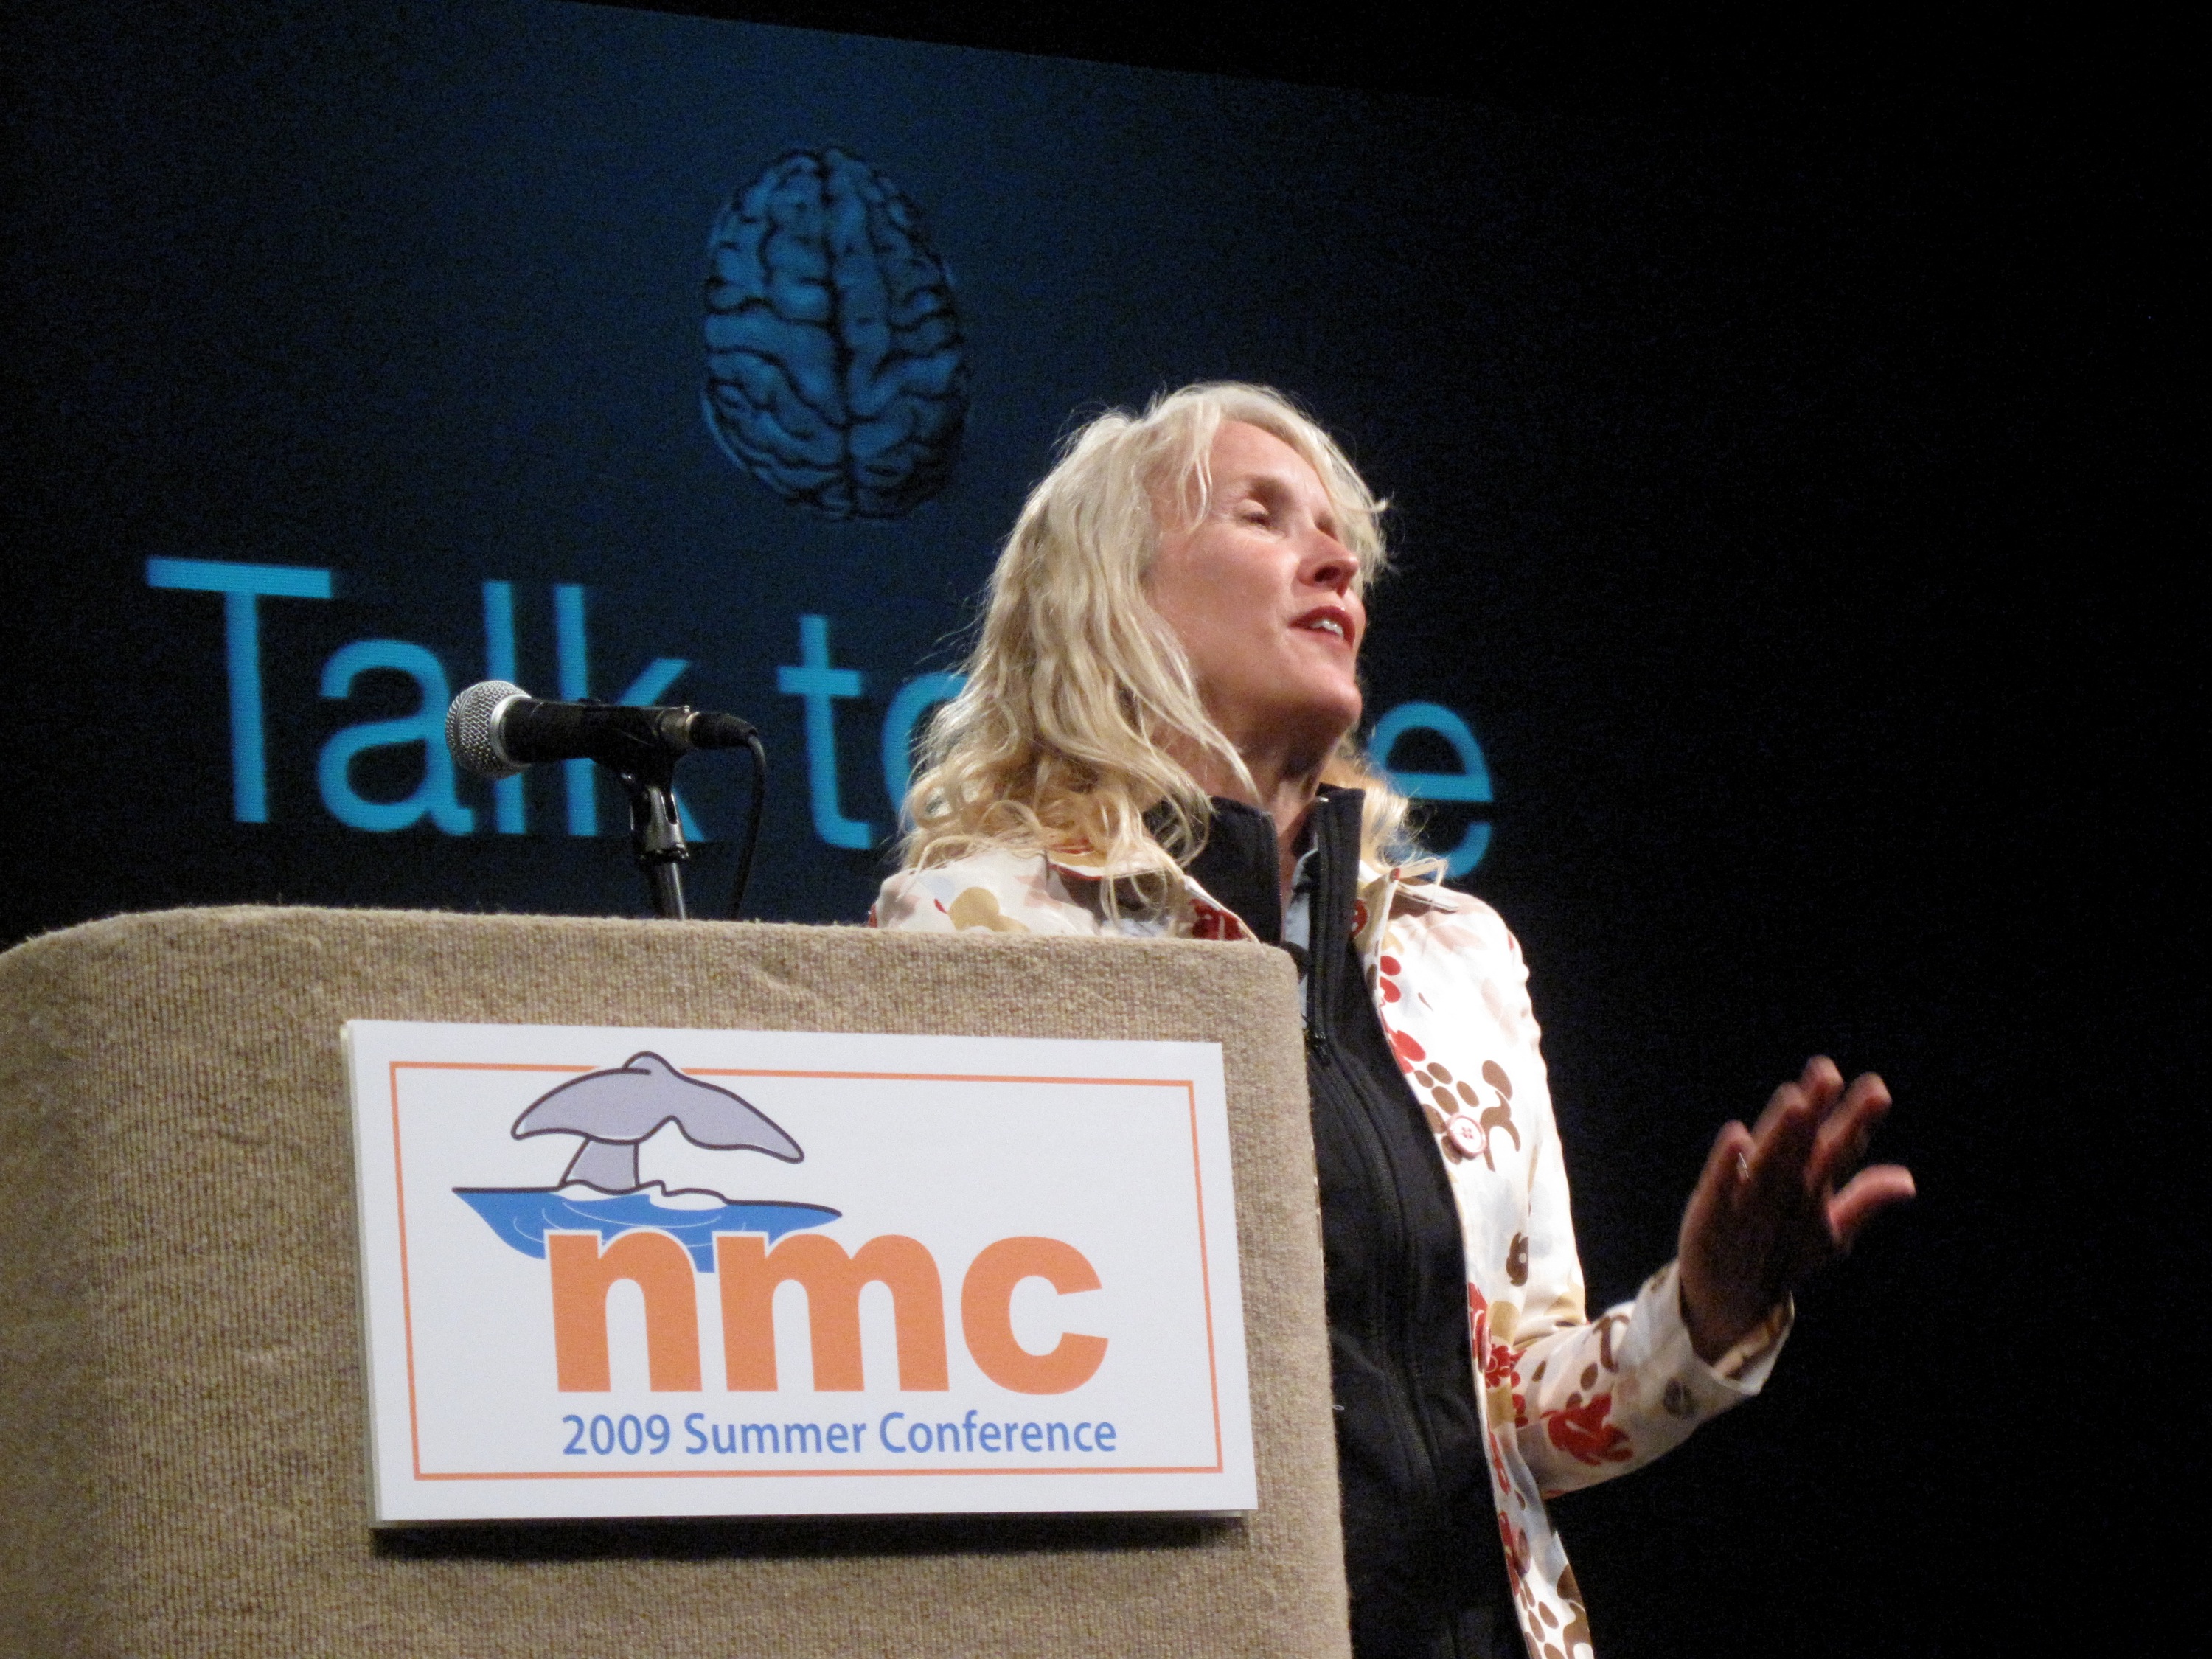
stage, monterey, nmc2009